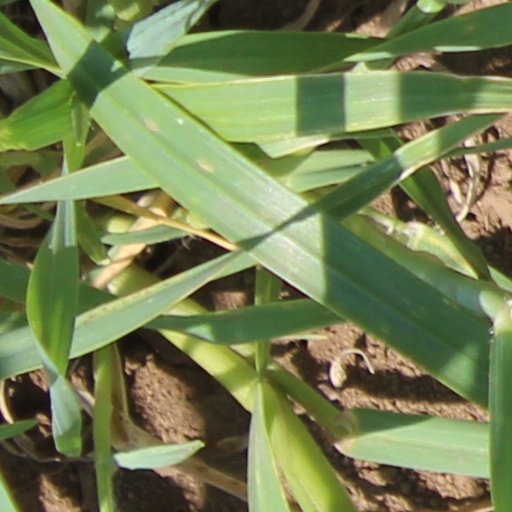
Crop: wheat